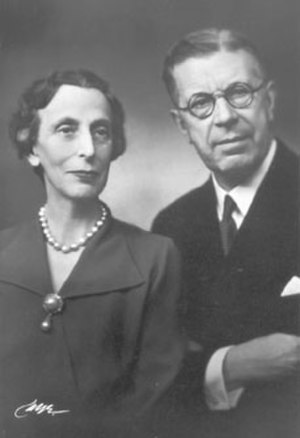
Gustav 6. Adolf af Sverige / Regeringstid
Kong Gustaf VI Adolf og Dronning Louise.
Gustav 6. Adolf var Sveriges konge fra 29. oktober 1950 til 15. september 1973.